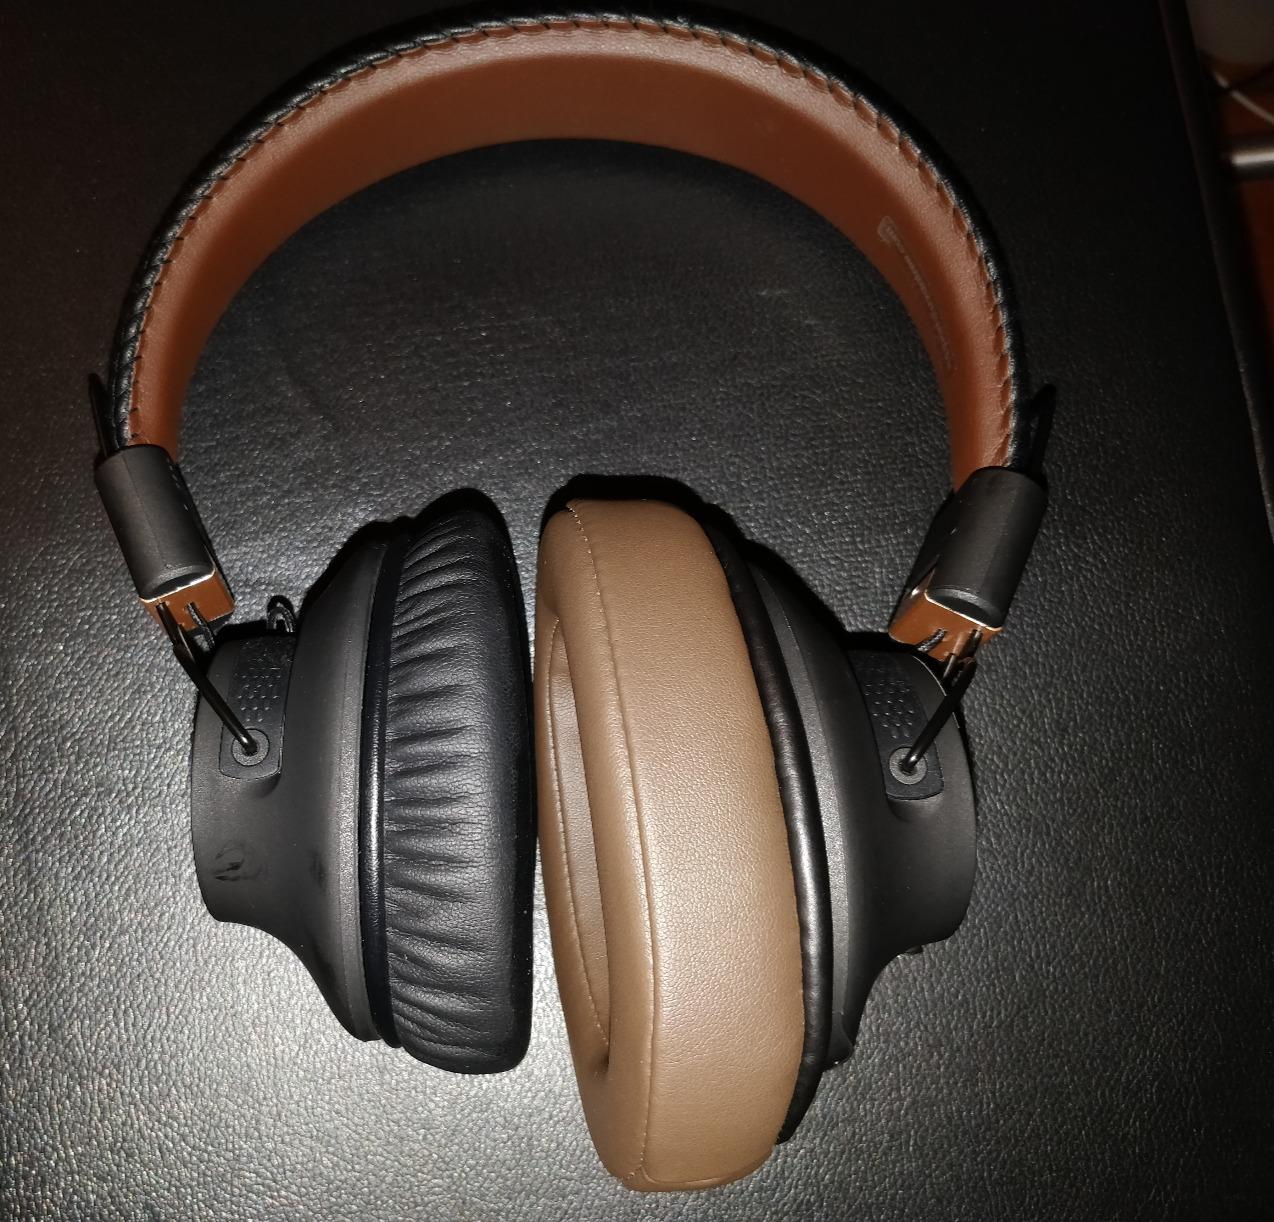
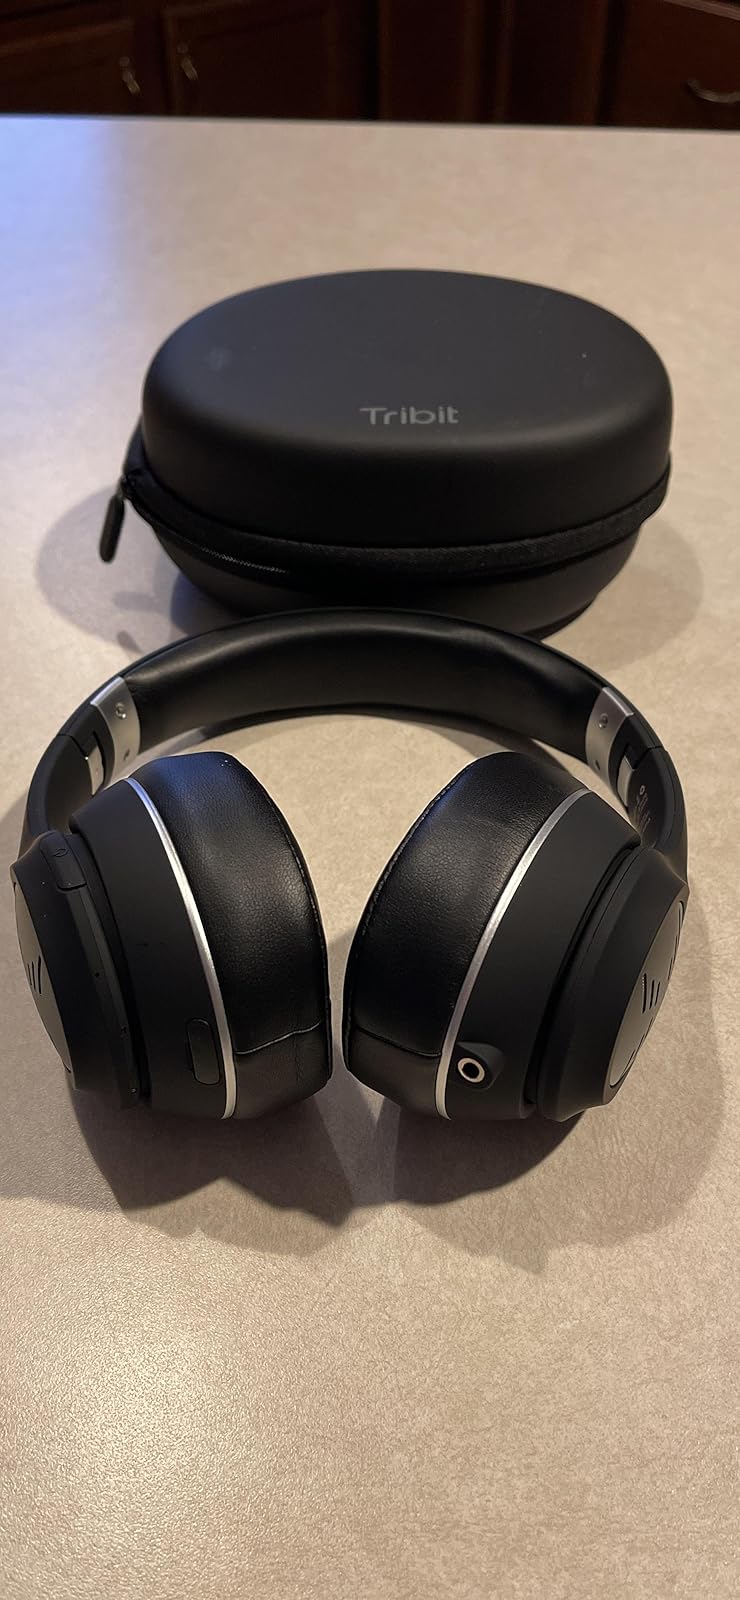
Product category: headphones
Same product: no